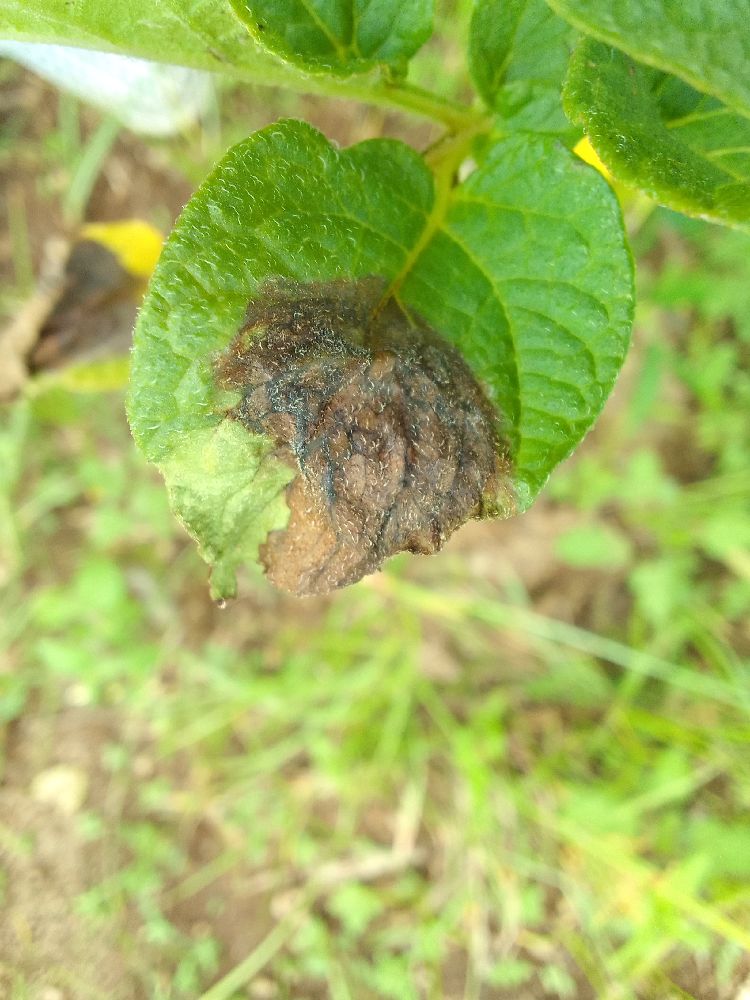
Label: Late blight